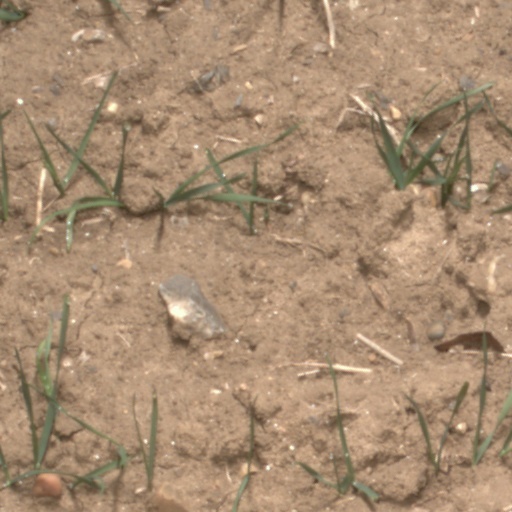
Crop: wheat